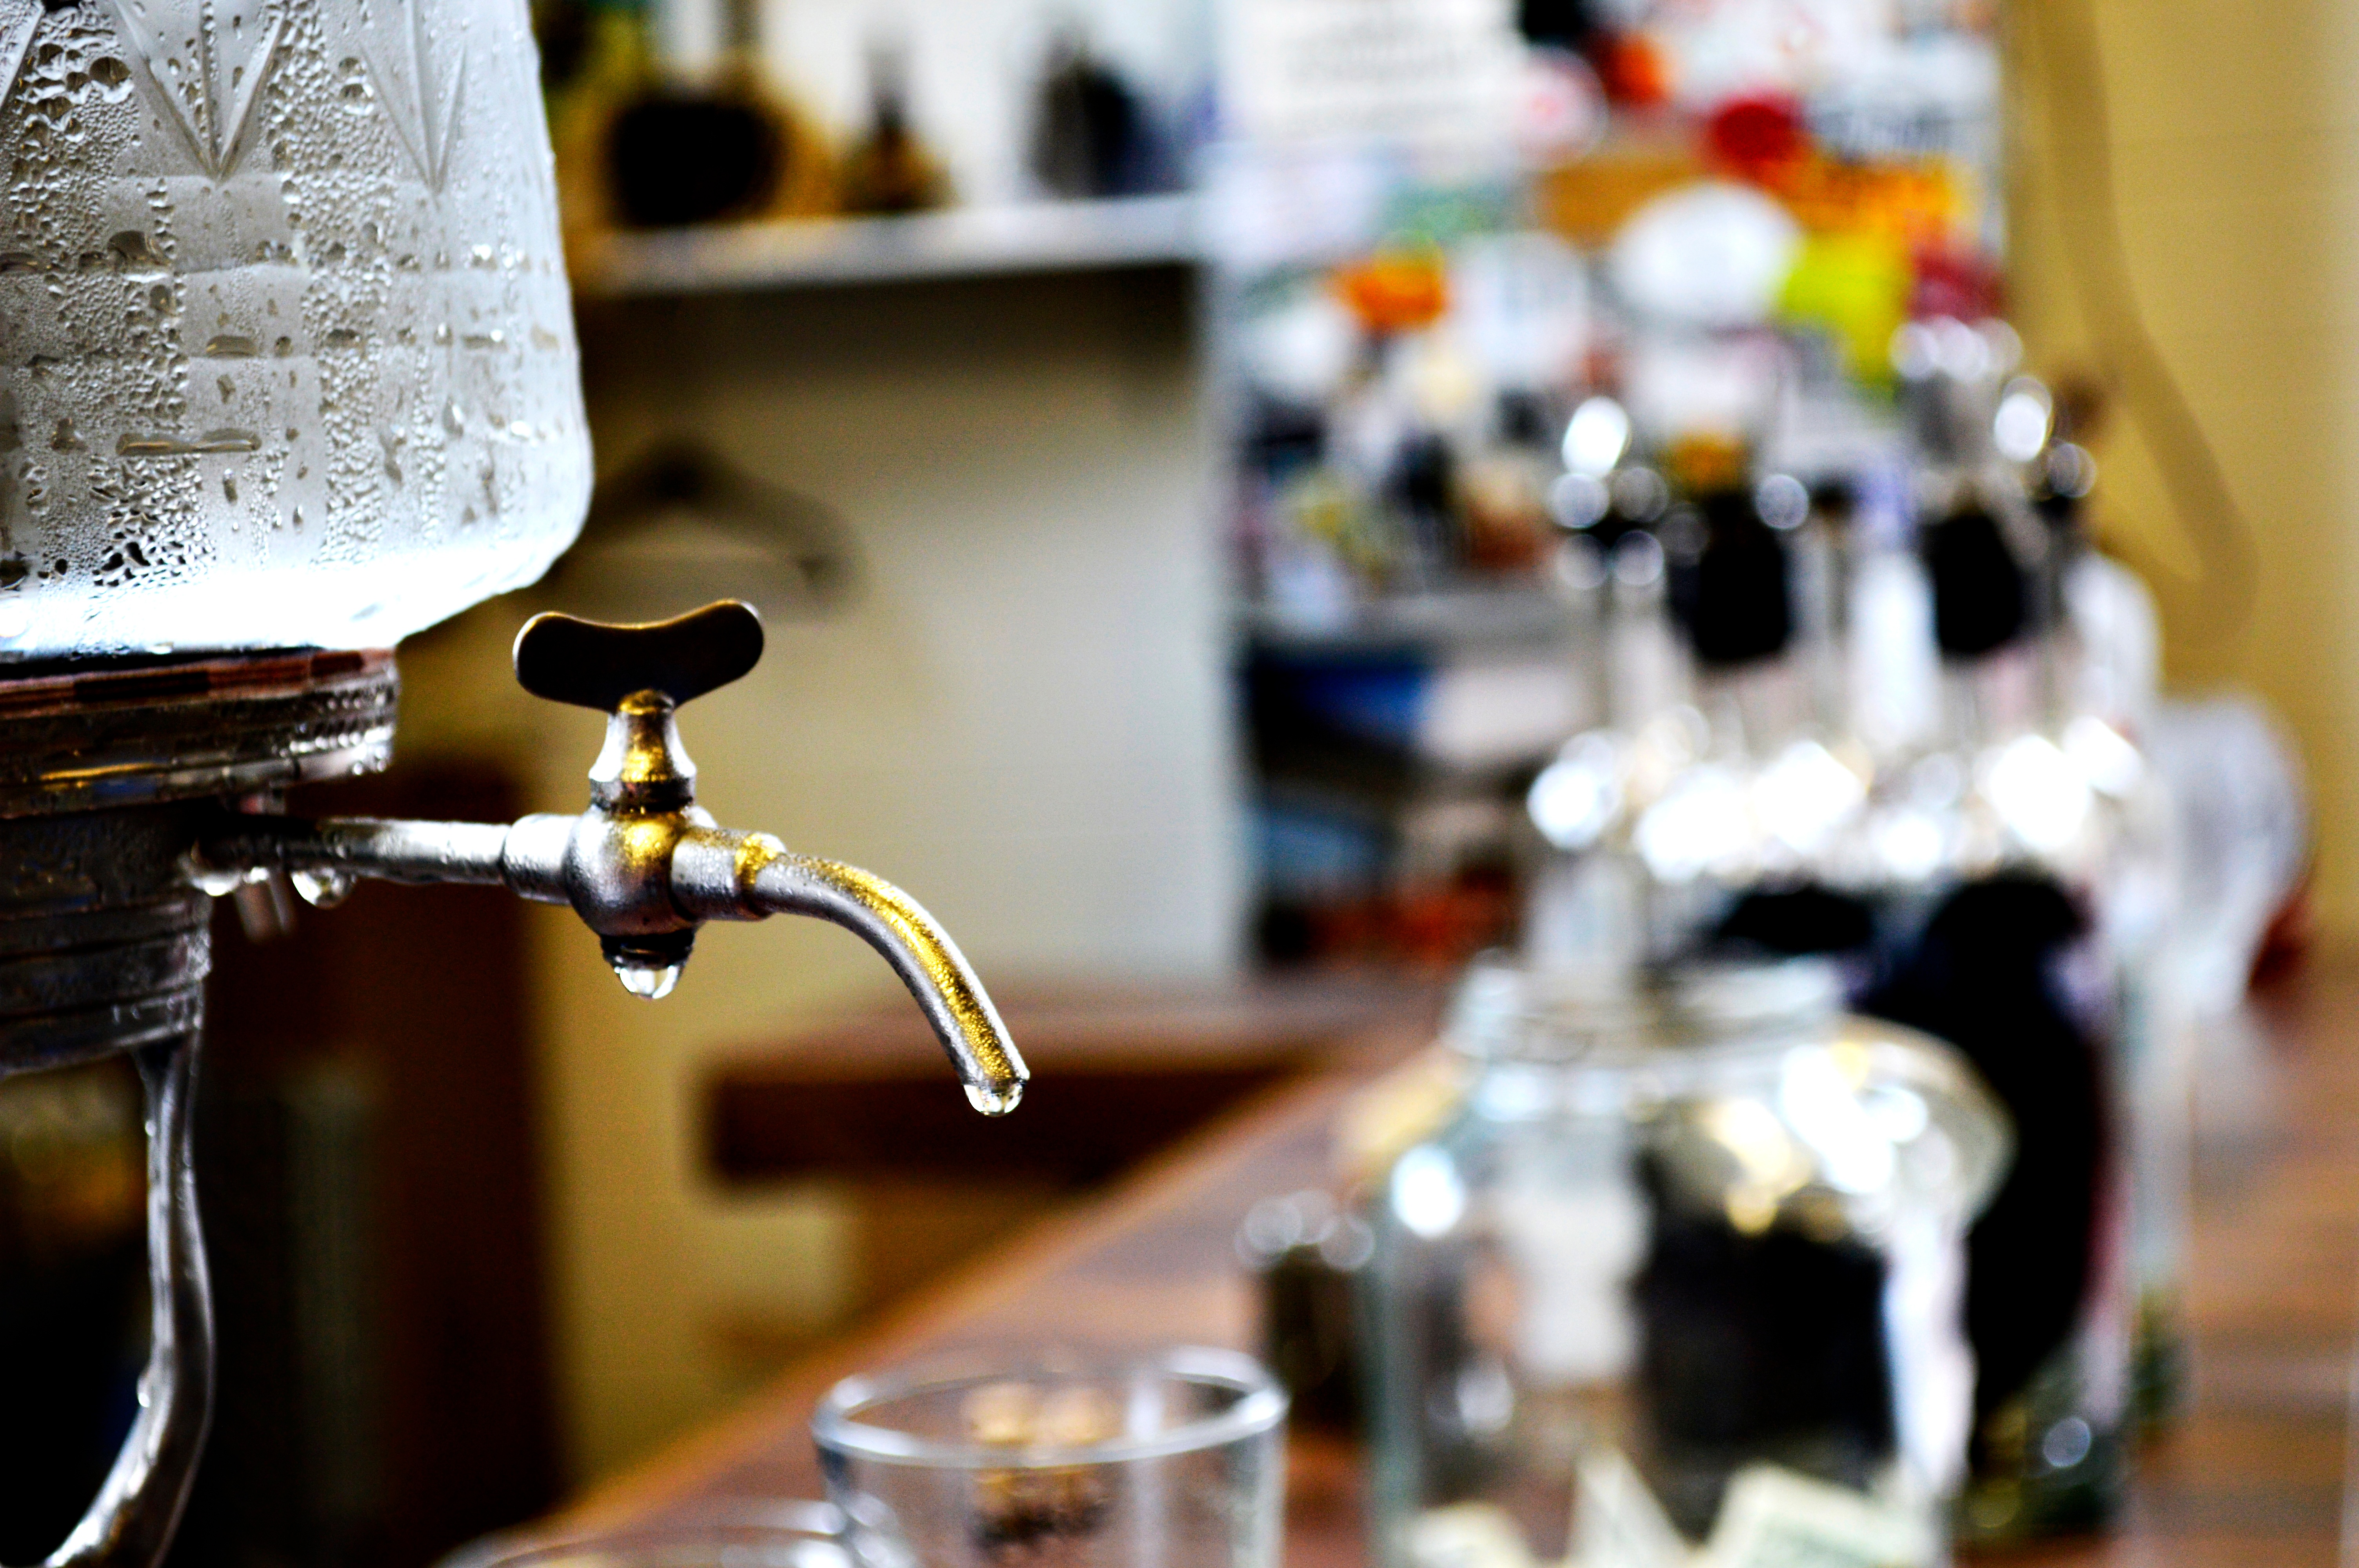
restaurant, meal, drink